Eddie Argos

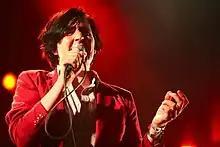
Argos in 2007

Eddie Argos (born Kevin Macklin 25 October 1979) is the lead singer of English rock band Art Brut, and writer of comics.